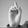
ASL letter: D